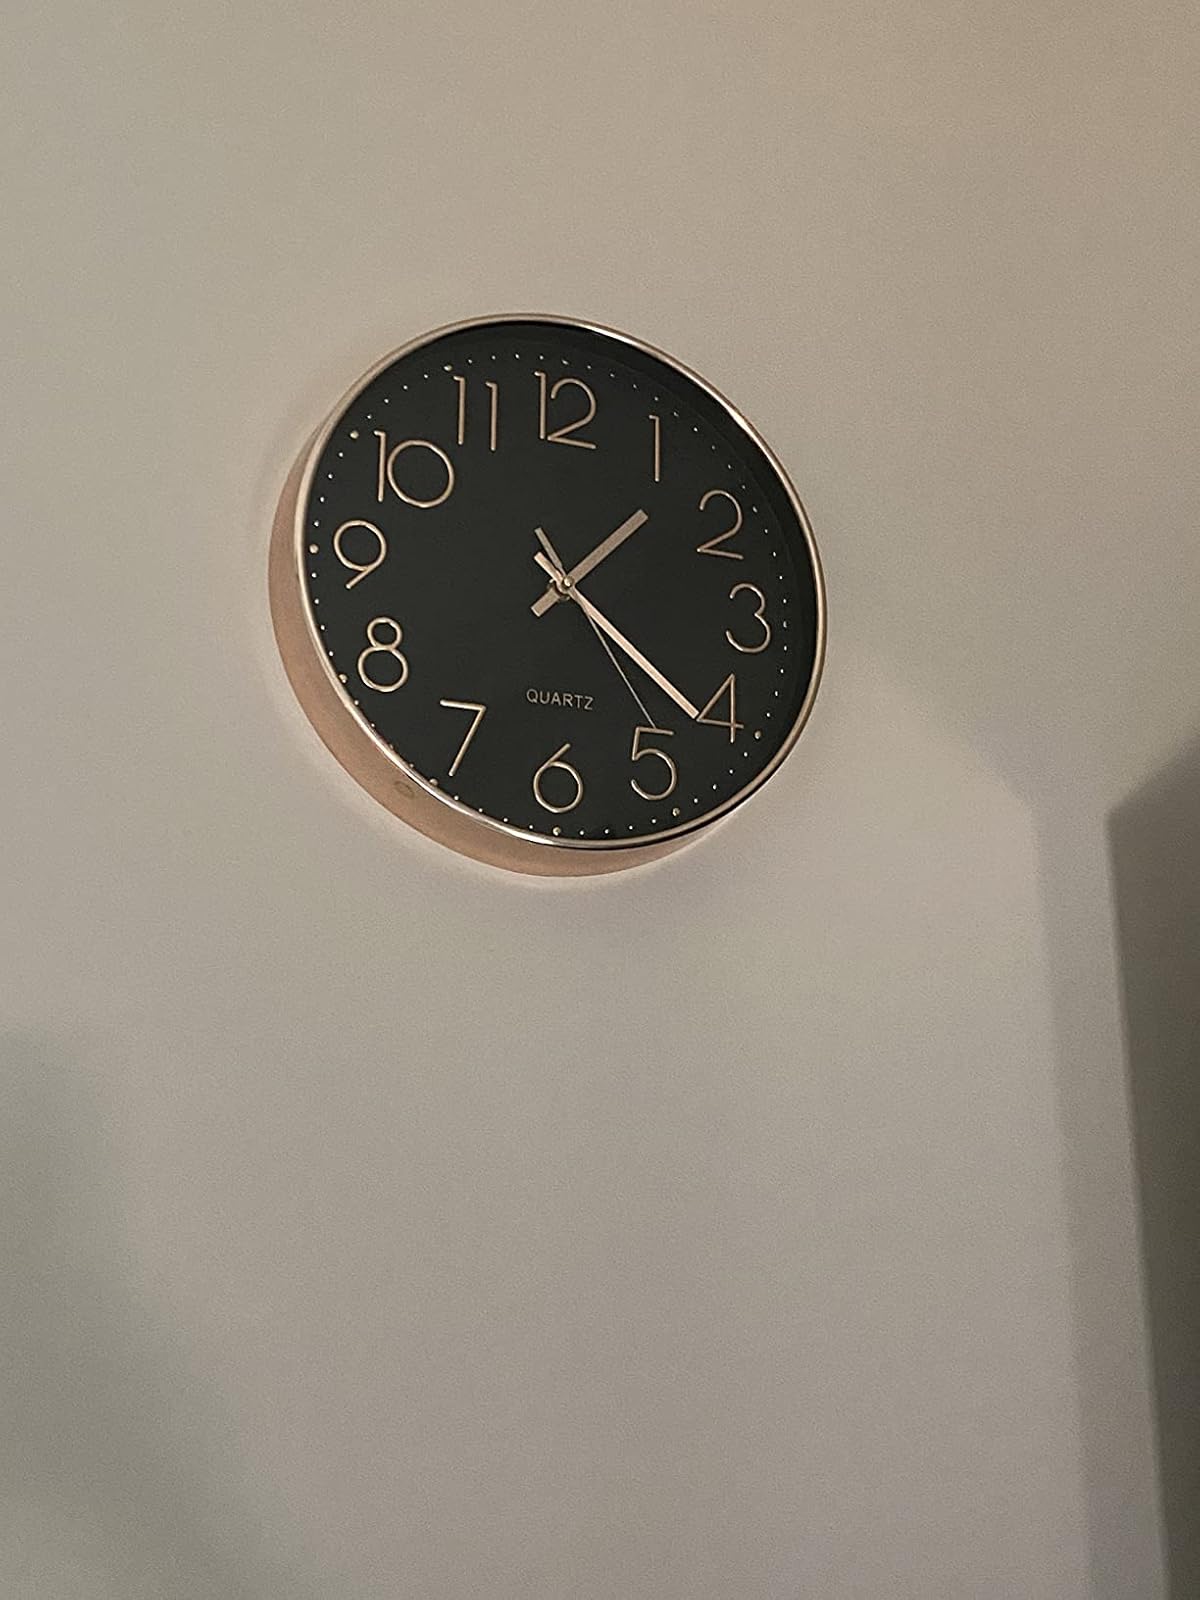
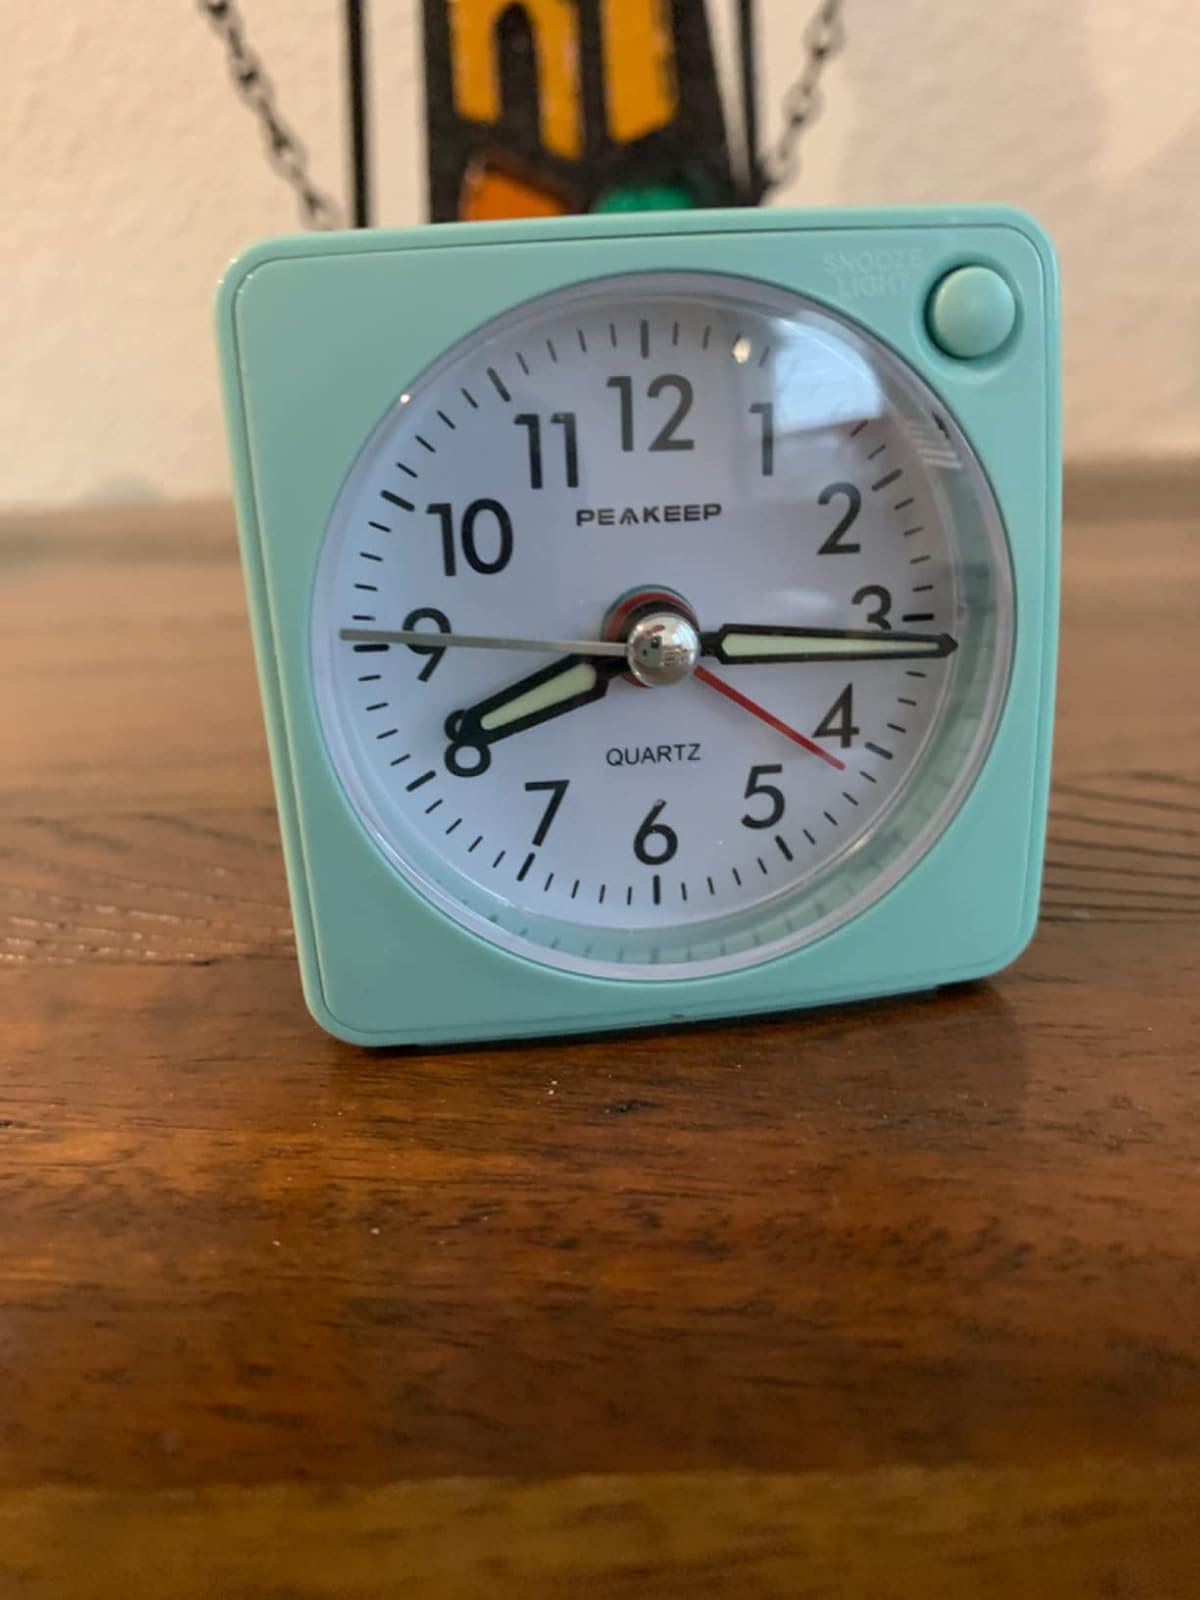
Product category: clock
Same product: no